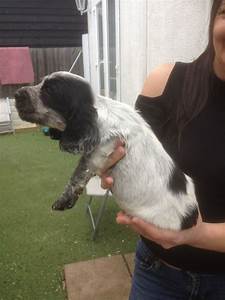
Label: dog